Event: Nepal Earthquake
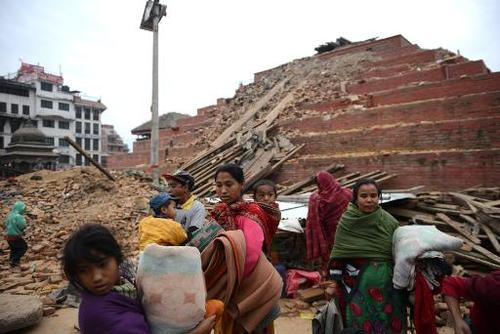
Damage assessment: damage